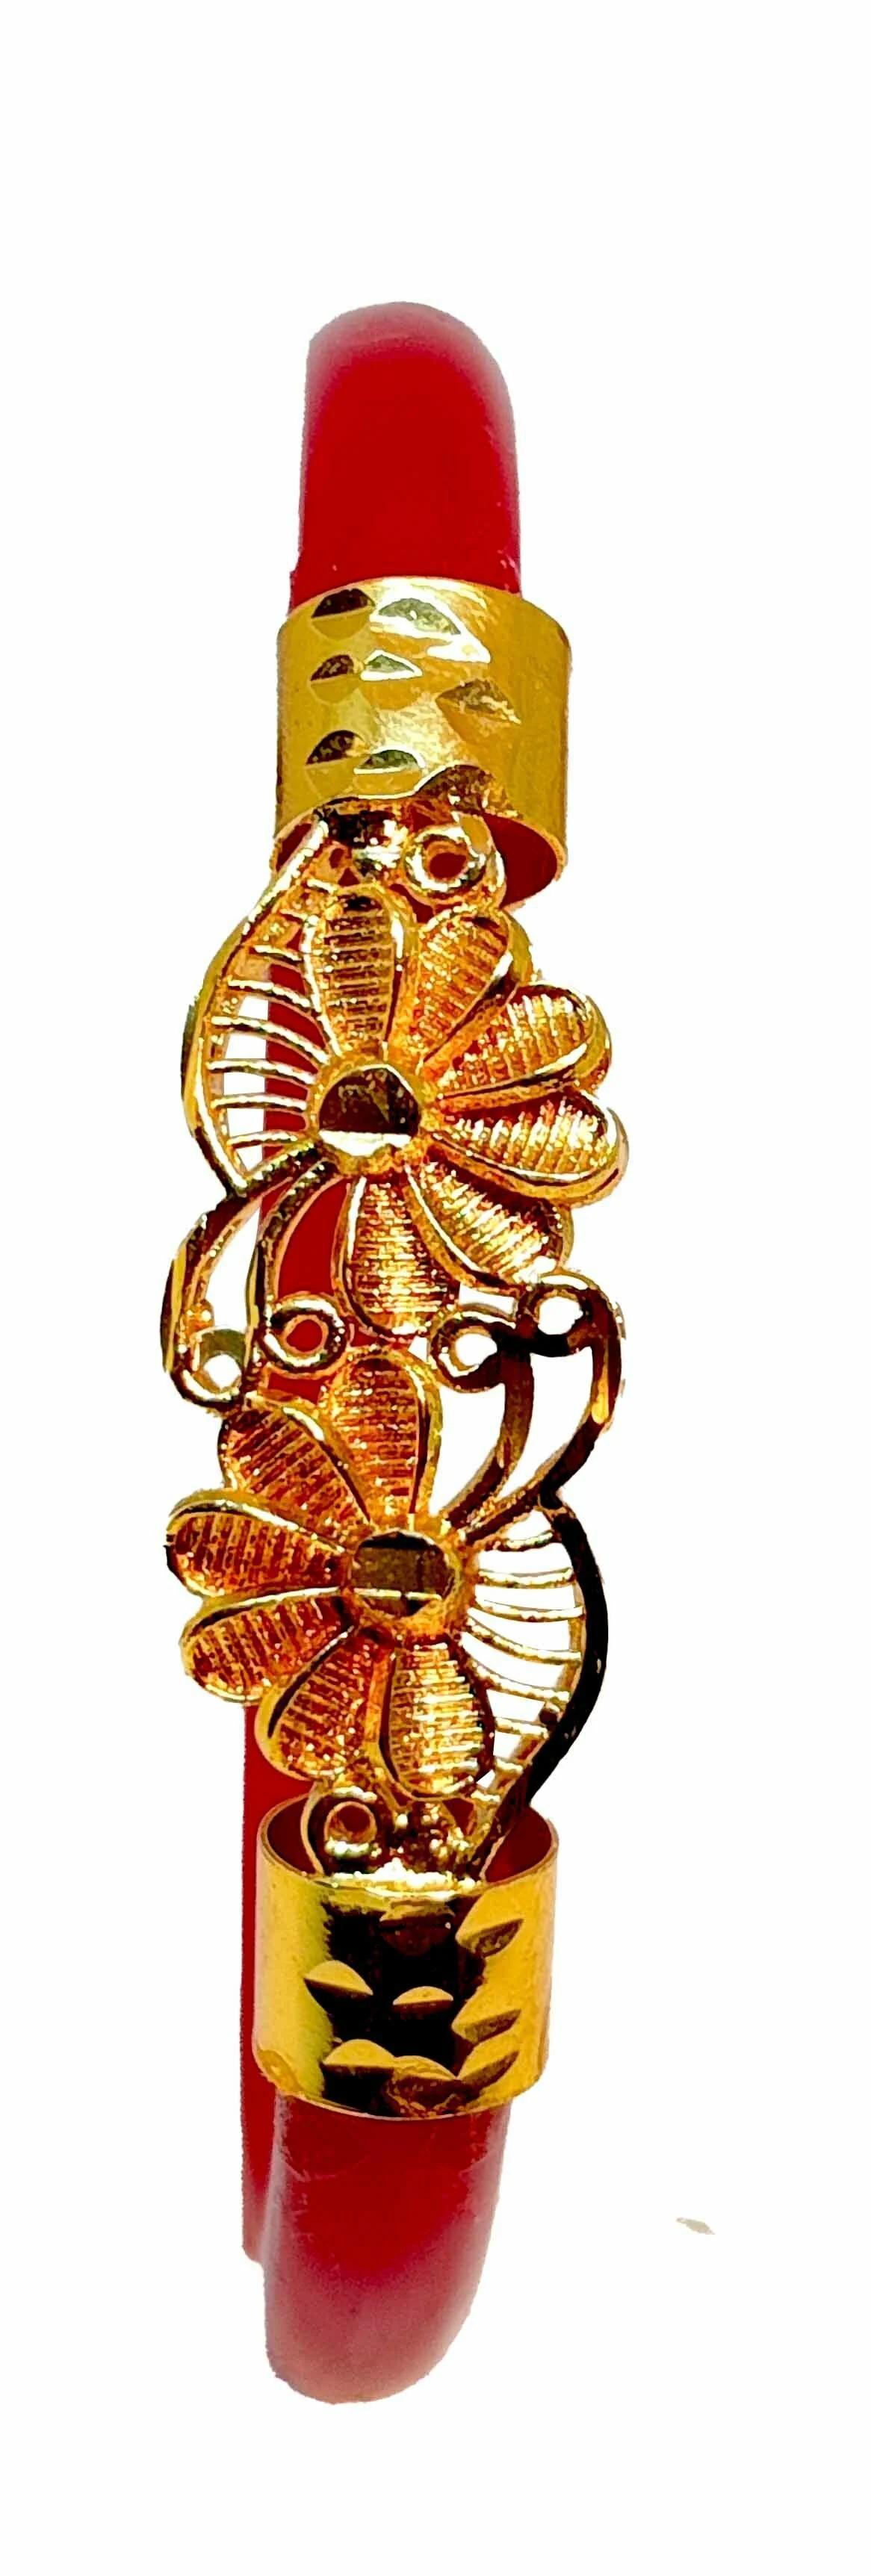
BOVZEN Gold Plated Pola as Stylish Fashion Bangle
Type: Bangles
Brand: BOVZEN
Price: Rs. 249
 Stylish Gold Plated Pola to wear in one hand, enhancing the fascinating look. Present trend is to wear in one hand; but its upto you. Few people also wear in both the hands.
Features: Handmade Gold Plated Bangles### Its from West Bengal###Best quality Gold plating on Copper for long lasting###Base material is high quality Acrylic pipe